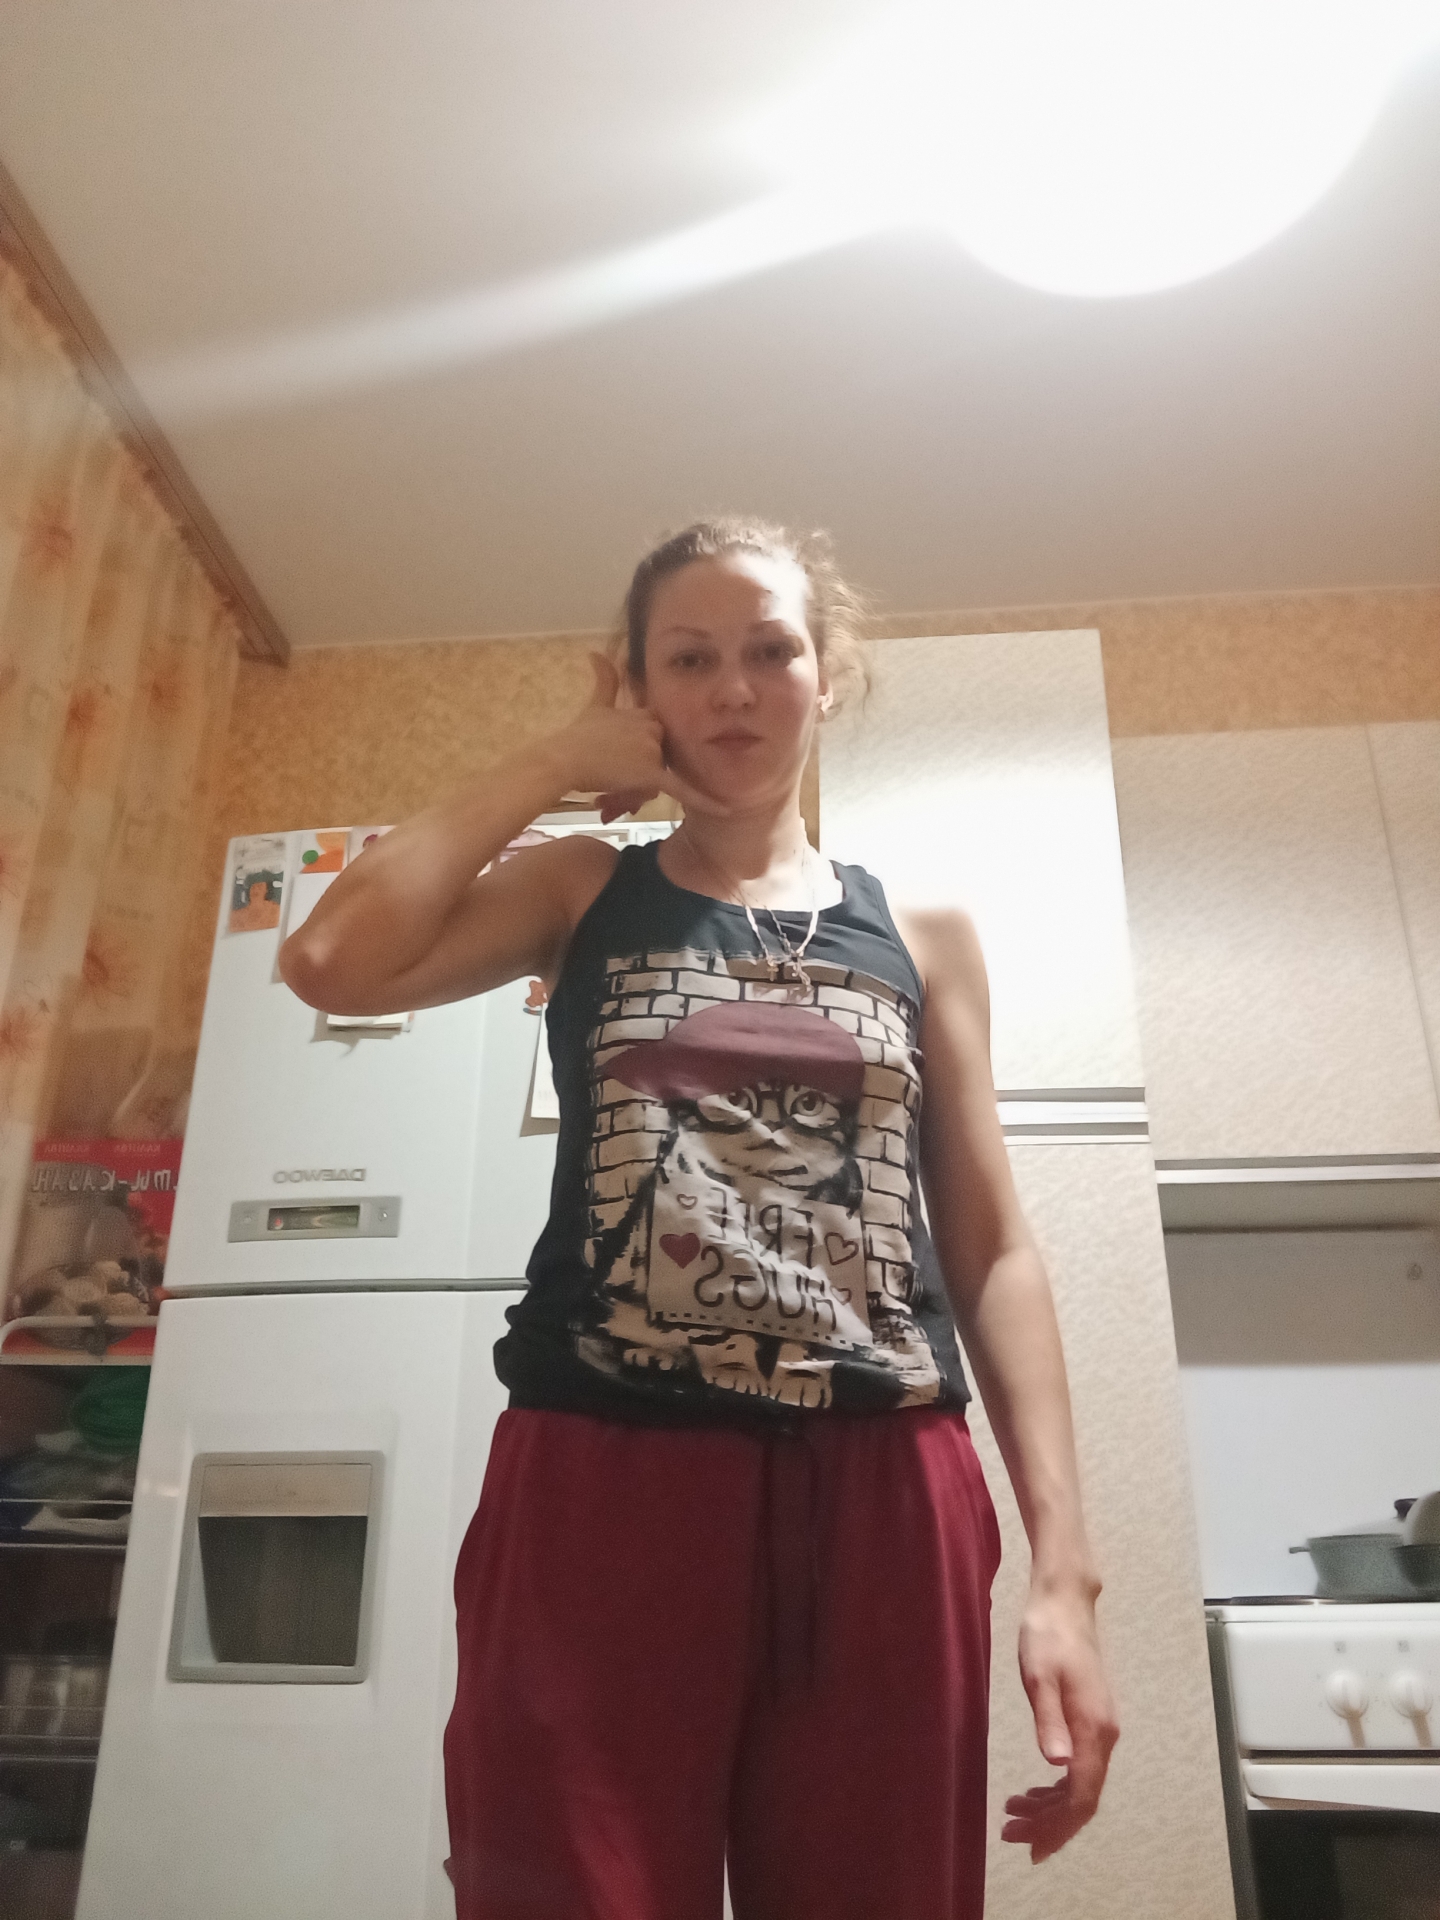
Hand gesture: call